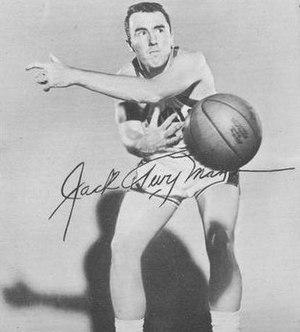
John Kennedy « Jack » Twyman est un joueur professionnel de basket-ball.